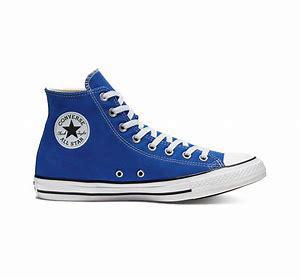
Brand: Converse
Model: Chuck Taylor